Neelan K. Sekar

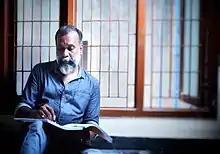
Neelan Sekar

Neelan K. Sekar is an acclaimed Indian film director and screenwriter known for his work in the South Indian film industry, predominantly writing screenplays for Tamil, Telugu, and Malayalam films.